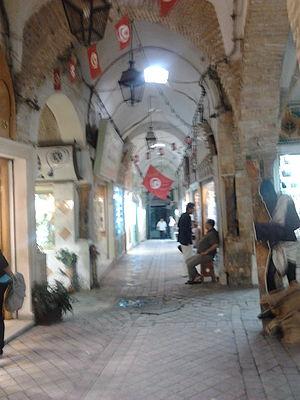
Souk El Berka - reconstitution d'une scène de vente d'esclave lors de l'evennement culturel ""Dream city"""